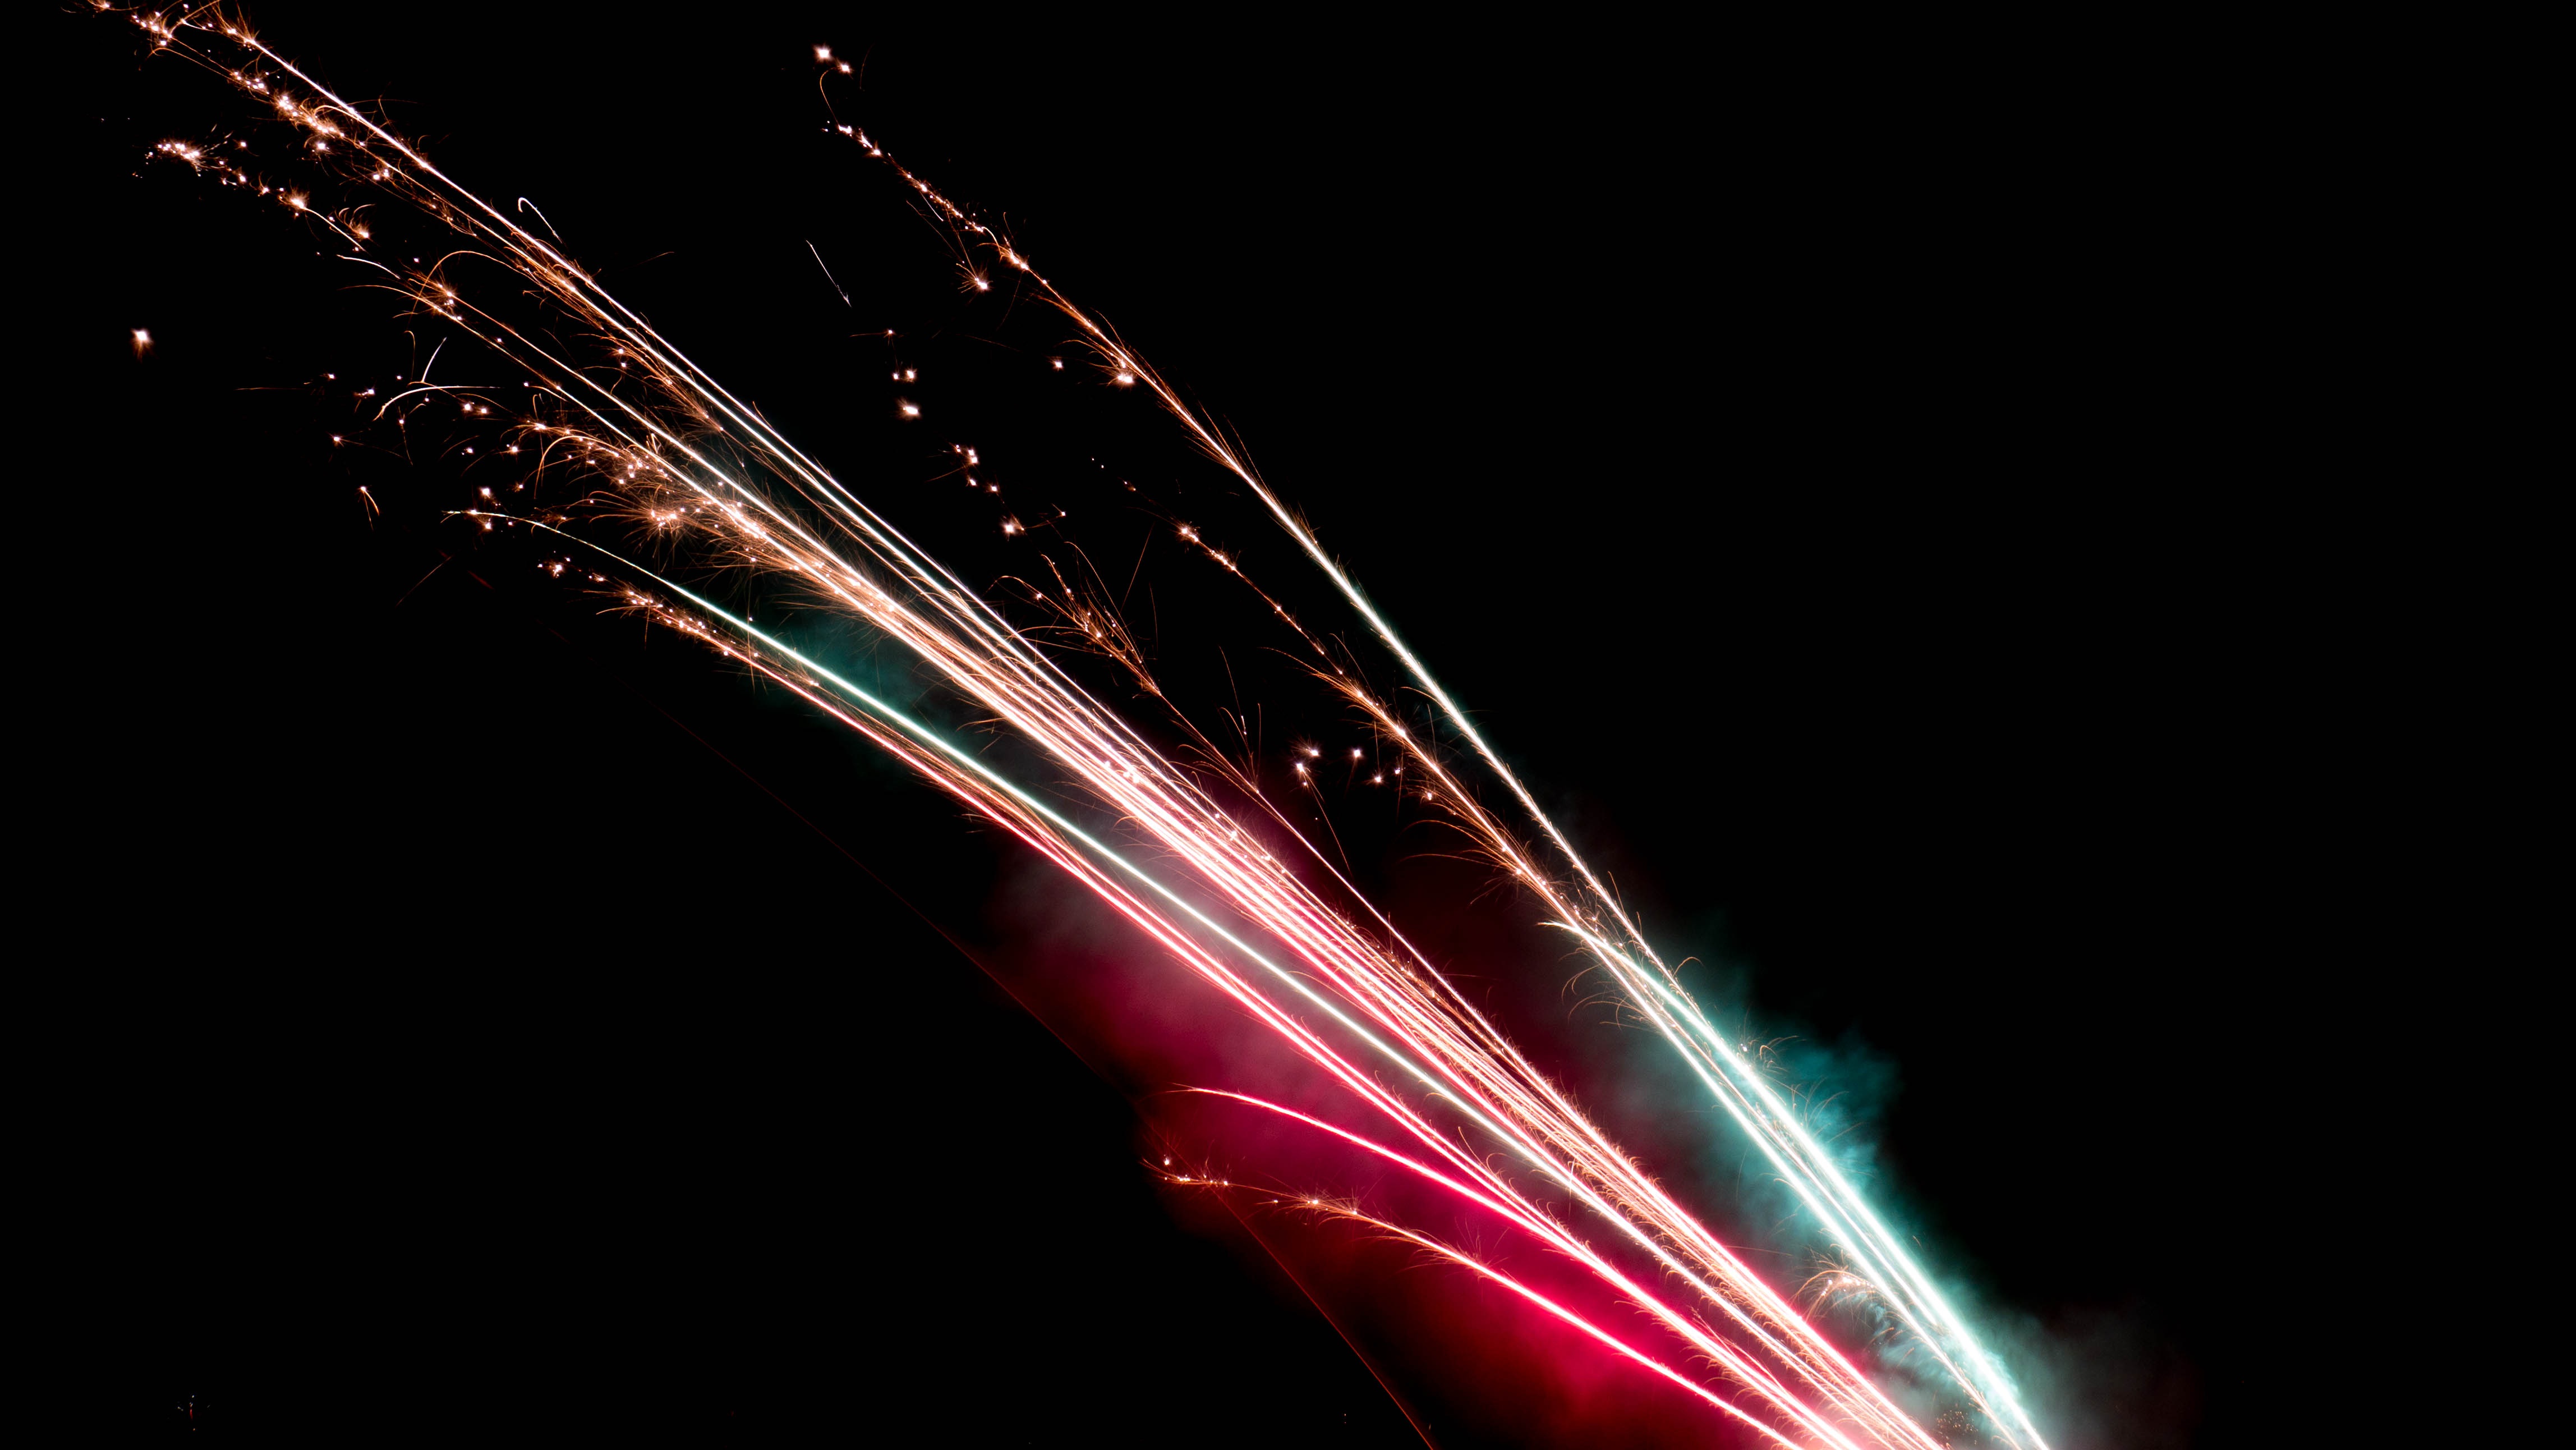
wing, light, night, line, darkness, pyrotechnics, 2016, 2015, fireworks, midnight, sylvester, macro photography, new year's eve, new year's day, fireworks art, annual financial statements, turn of the year, new years eve 2015, atmosphere of earth